Compact fluorescent lamp

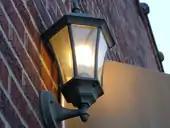
A CFL used outside of a building

CFLs are generally not designed or rated for outdoor use and some will not start in cold weather. CFLs are available with cold-weather ballasts, which may be rated to as low as −28.8 °C (−20 °F). Light output during the first few minutes of operation is limited at low temperatures before reaching full brightness. Cold-cathode CFLs will start and perform in a wide range of temperatures due to their different design.